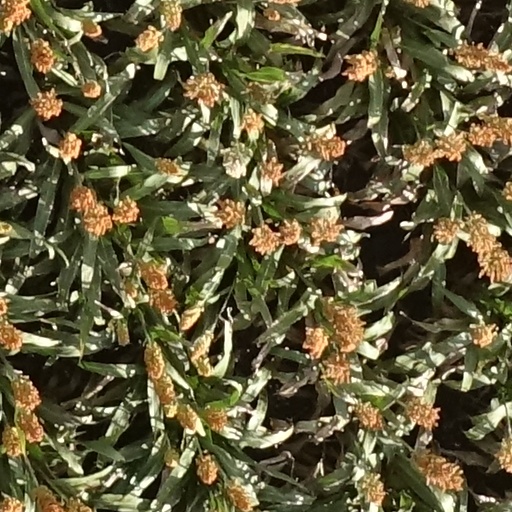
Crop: sorghum